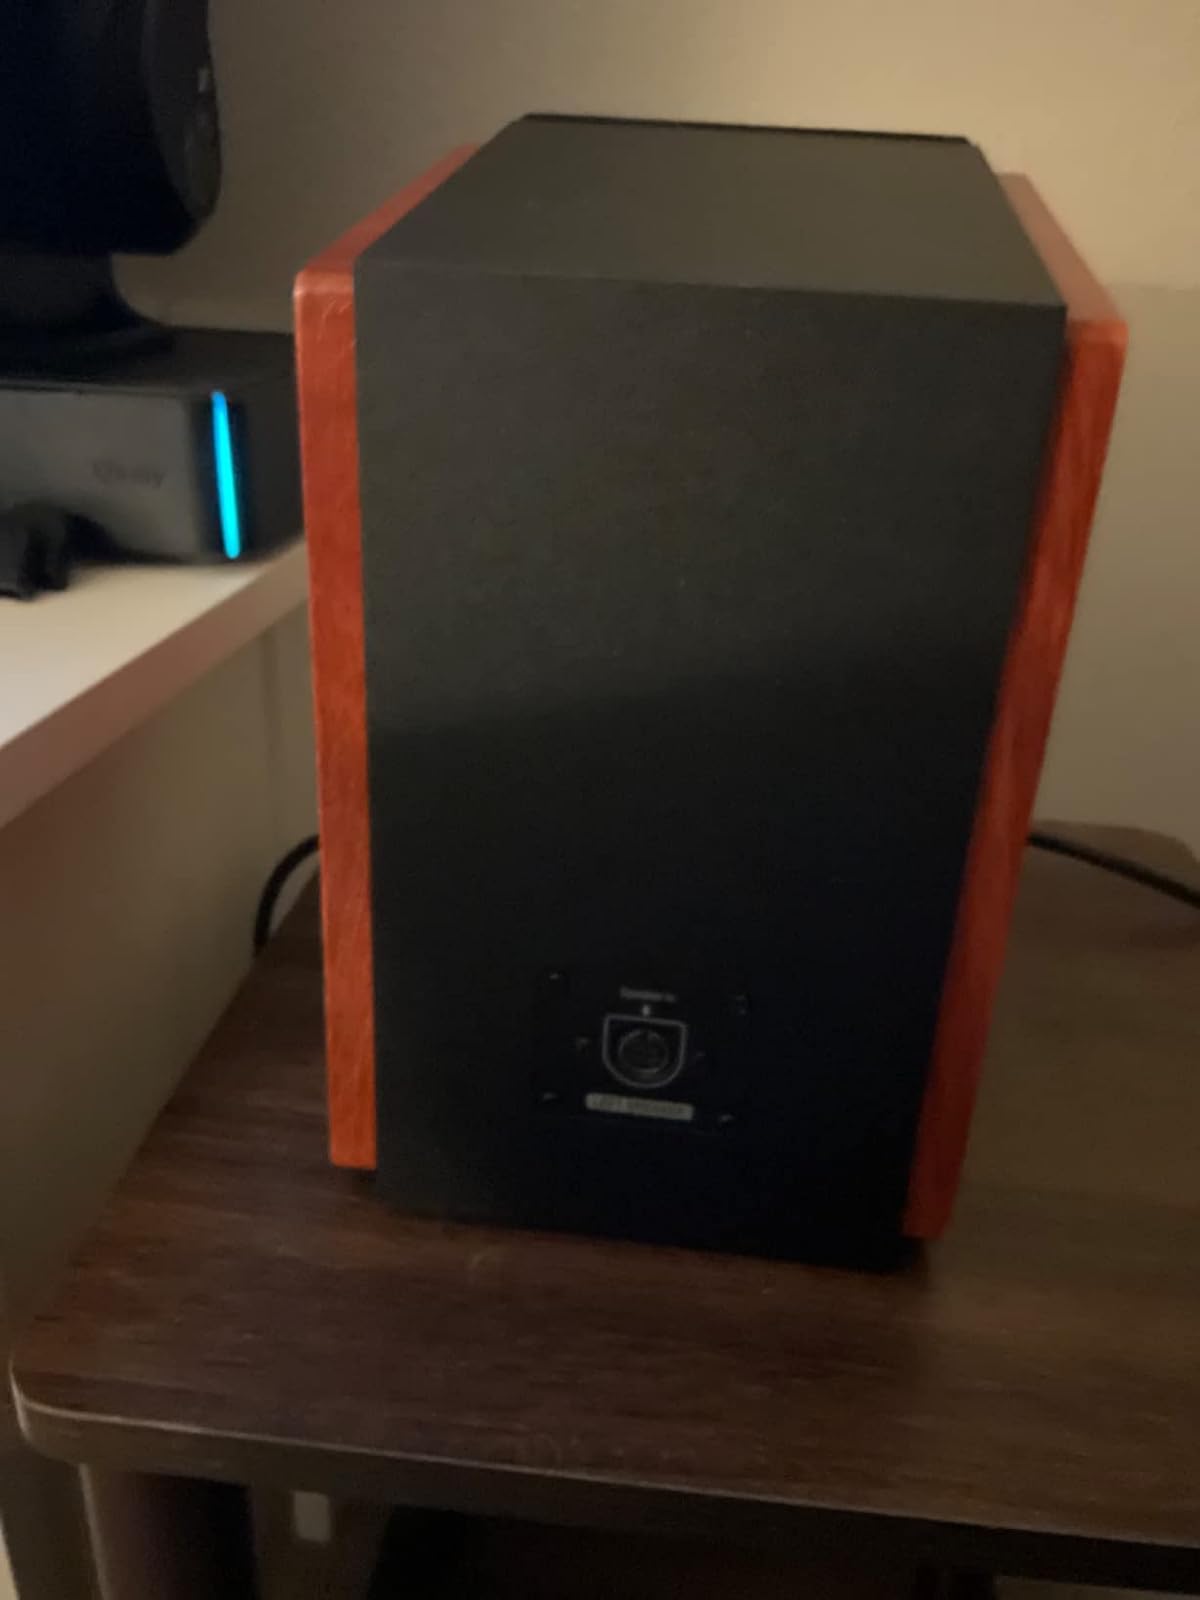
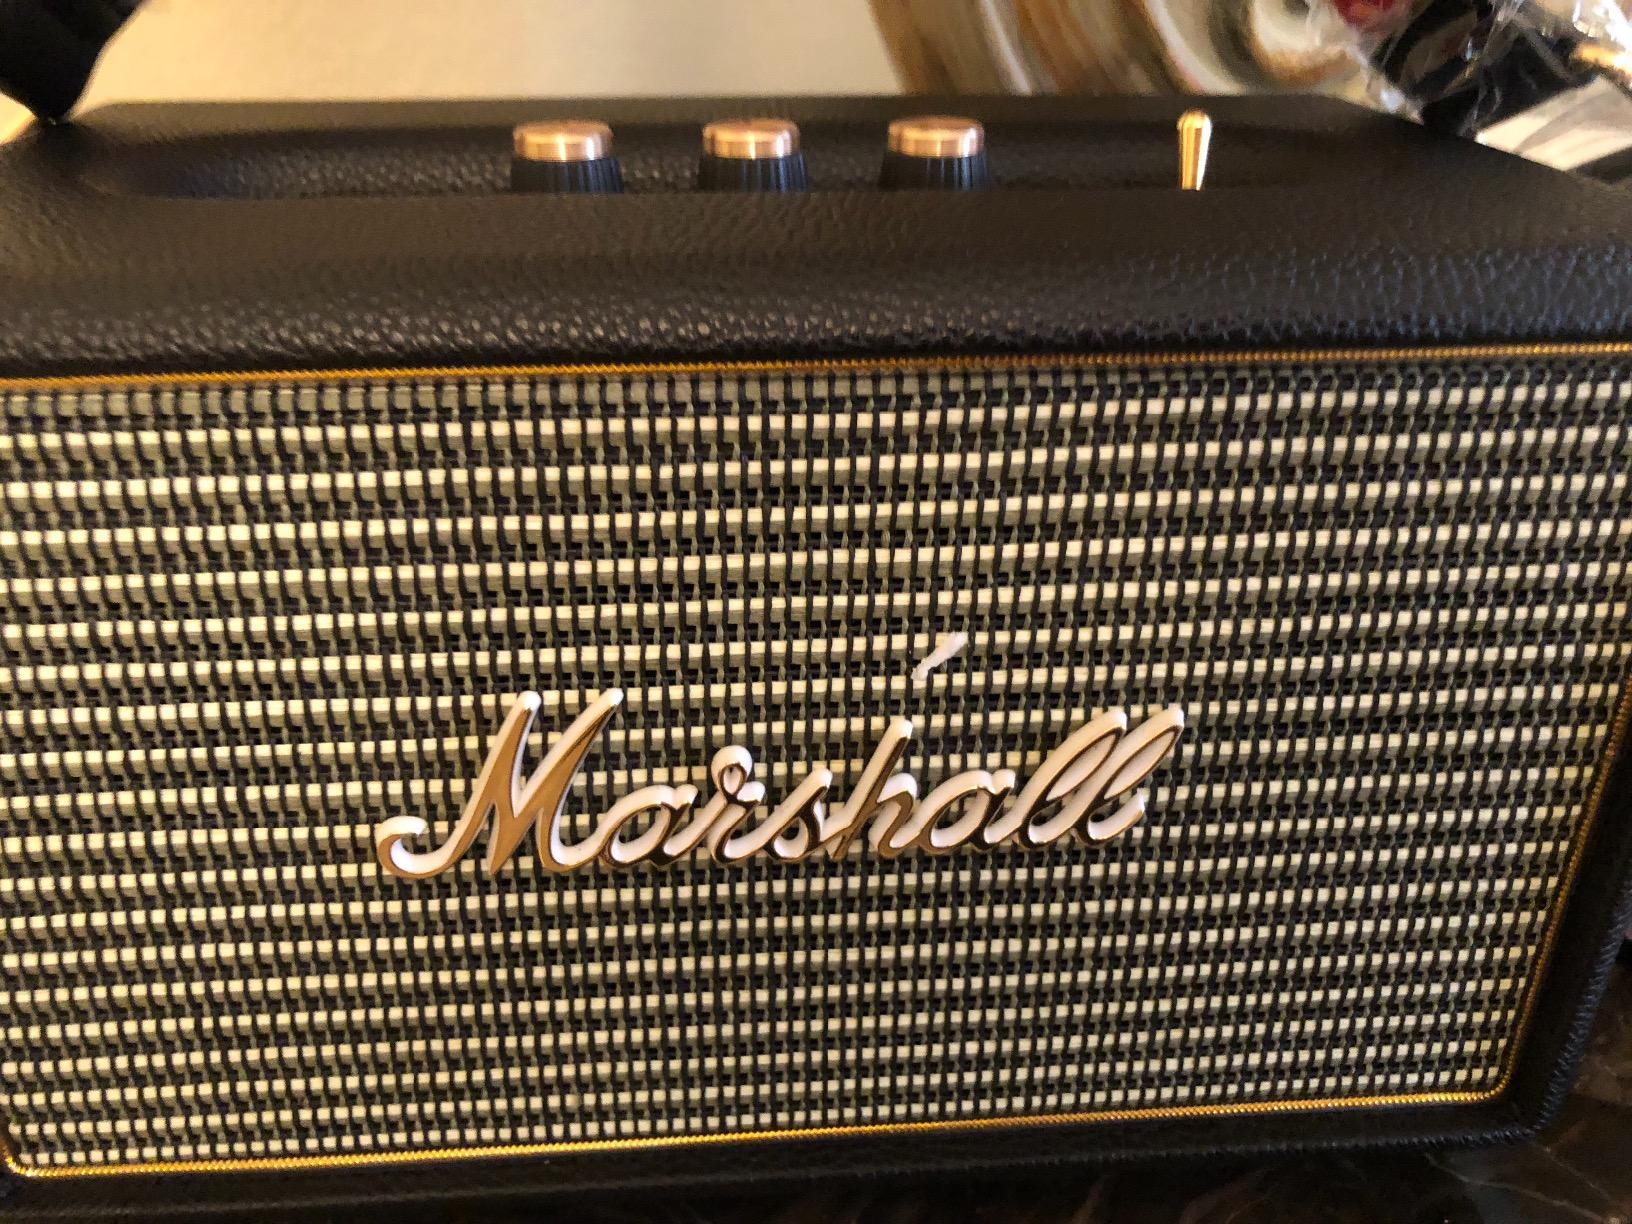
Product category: speaker
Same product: no